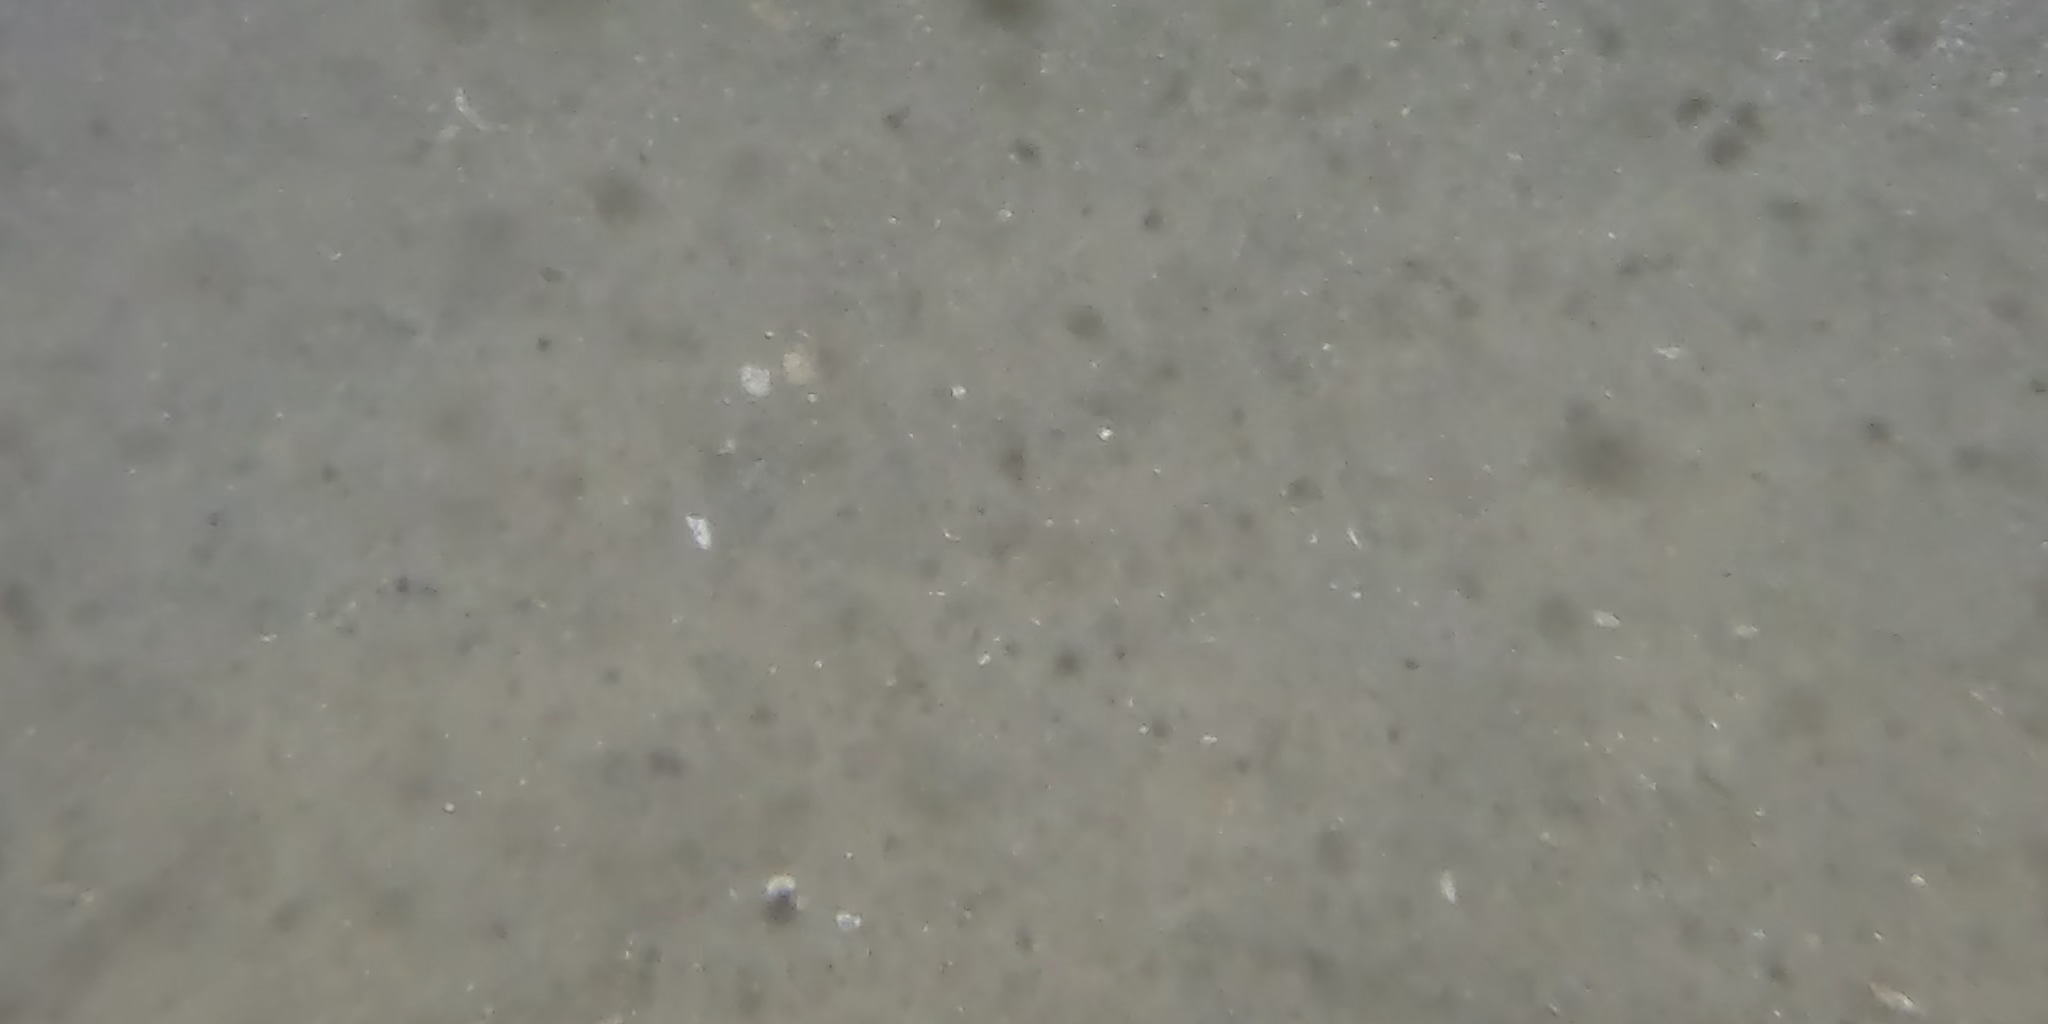
Seabed habitat: bad